Dave Thompson (police officer)

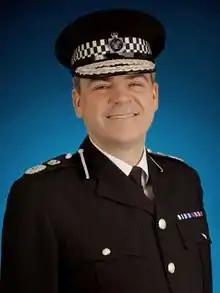

Sir David Thompson is the former chief constable of West Midlands Police, England's second-largest and the United Kingdom's third-largest police force. He retired from the post on 5 December 2022, succeeded by Craig Guildford.